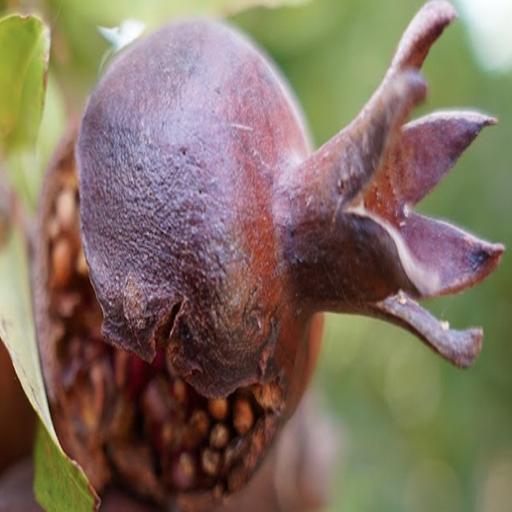
Label: Sunburn